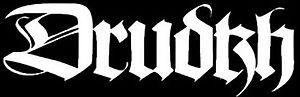
Drudkh est un groupe de black metal ukrainien, originaire de Kharkiv. Le groupe compte cinq albums au label Supernal Music, label britannique spécialisé dans le metal extrême. Tous leurs albums sont également sortis en vinyle par deux labels finlandais de black metal, Nothern Heritage et Faustian Distribution.